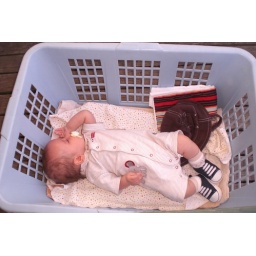
boy in box